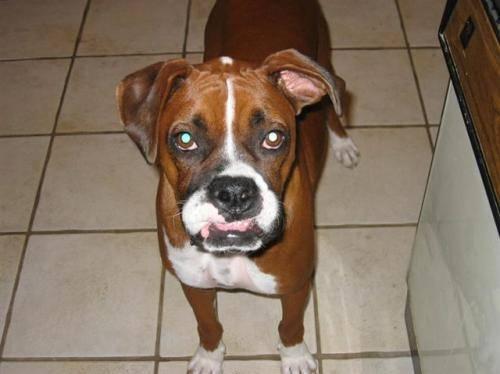
dog